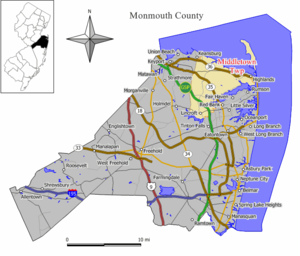
Middletown Township est une municipalité américaine située dans le comté de Monmouth au New Jersey.